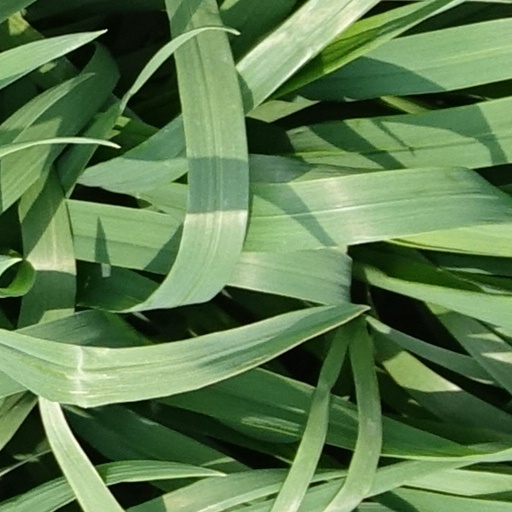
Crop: wheat